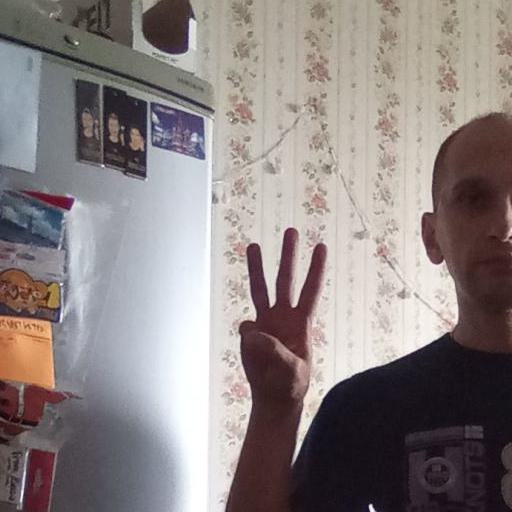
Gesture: three